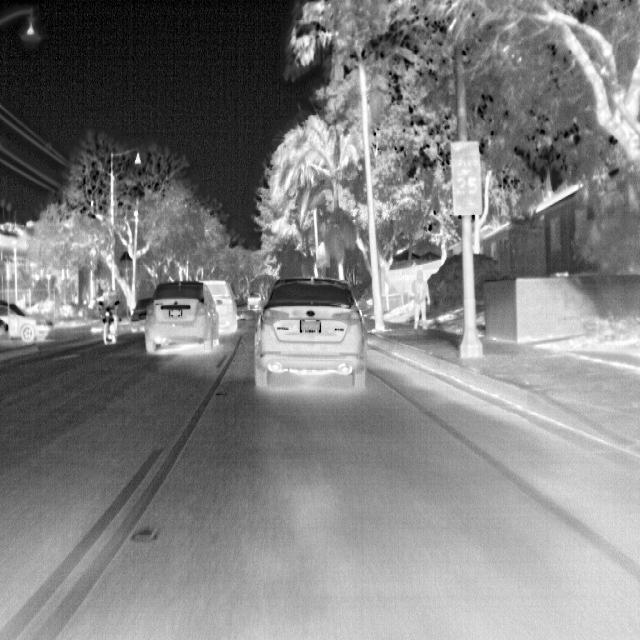
Detected objects:
label: person